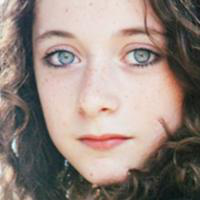
Age group: age 11-20